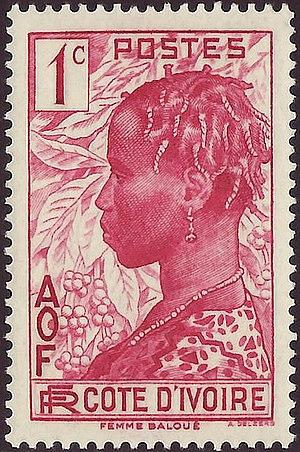
Les relations entre la Côte d'Ivoire et la France désignent les relations diplomatiques s'exerçant entre d'une part, la République de Côte d'Ivoire, État africain, et de l'autre, la République française, État principalement européen.